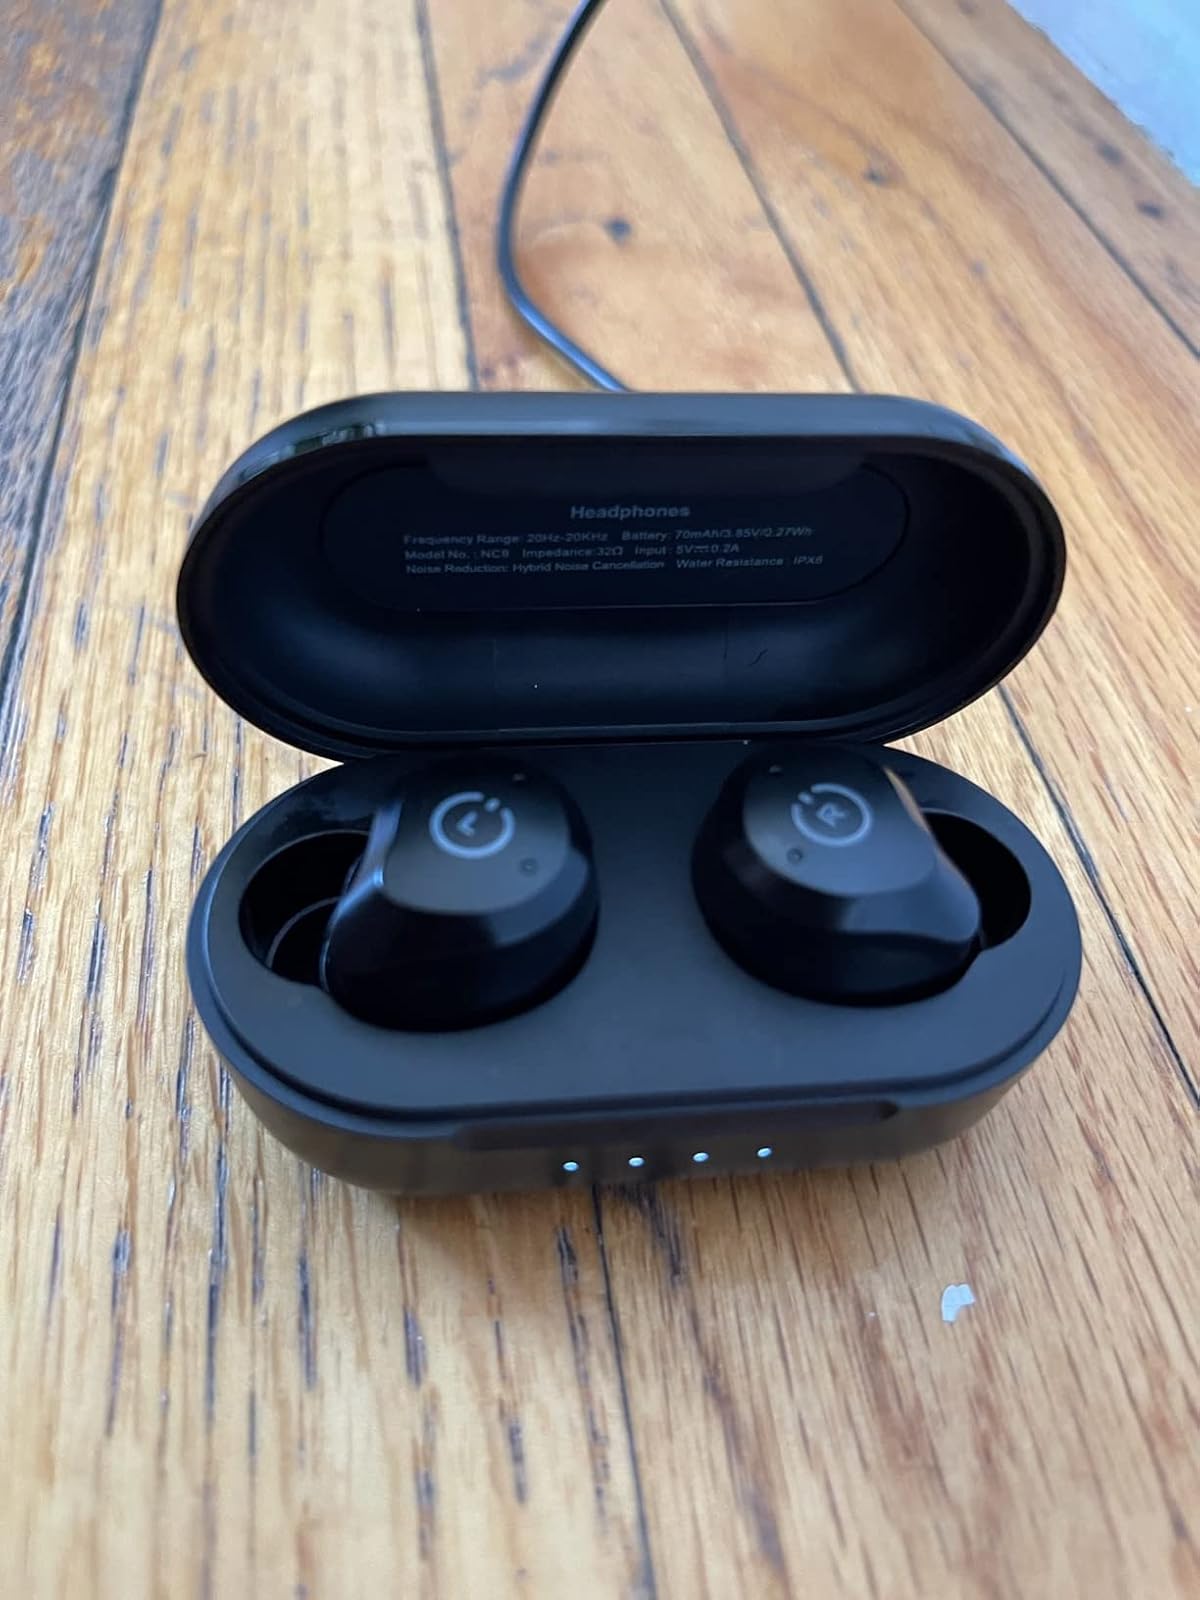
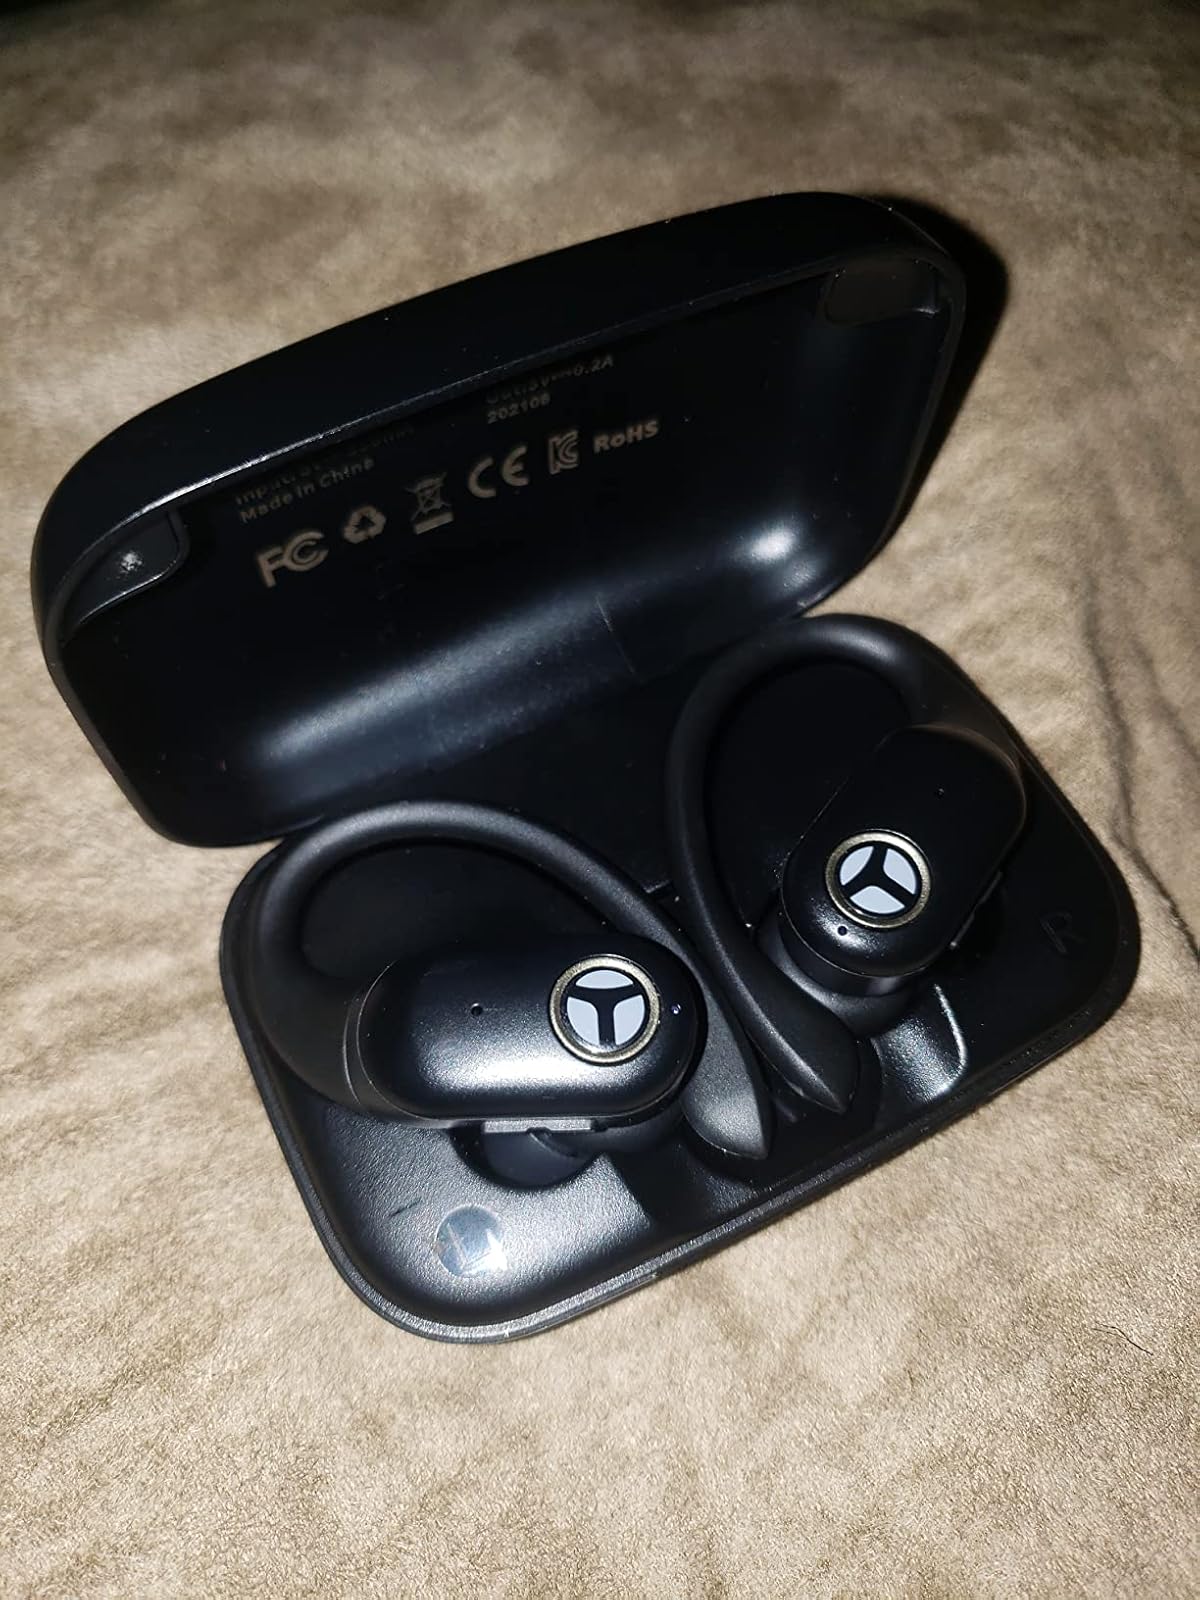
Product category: earbuds
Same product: no